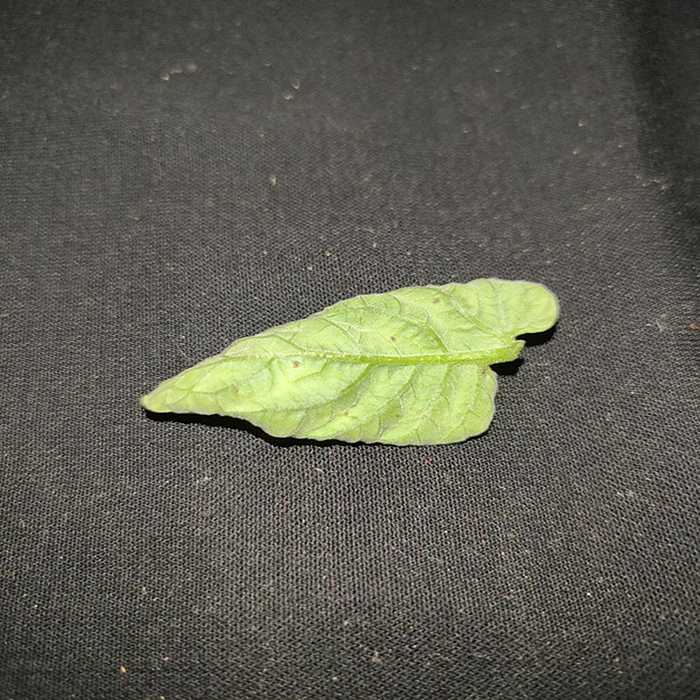
Plant: Tomato
Label: Tomato leaf curl virus